2013 Tour de France

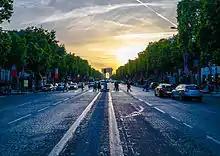
In celebration of the Tour's 100th edition the final stage, finishing on Champs-Élysées, took place in the evening for the first time.

On 24 November 2011, the ASO announced Corsica would host the 2013 edition's opening stages (known as the "Grand Départ"), the first time the Tour has visited the island. The route of the race was unveiled on 24 October 2012 at the Palais des Congrès in Paris. The Tour was the first to be completed entirely on French soil since 2003 and included ten new start or finish locations. The "Grand Départ" in Corsica consisted of three stages. The ASO chartered the "Mega Smeralda" cruiseferry in Porto-Vecchio to house members of the organisation, media and others who work on the Tour and to host press conferences. It featured a final set of stages which were described by journalist William Fotheringham as "brutal", including three Alpine stages in the last week along with a "viciously hard" time trial. As the 100th edition of the race, the race featured some of the famous climbs from the history of the race, Mont Ventoux and Alpe d'Huez, which was climbed twice in a stage for the first time.